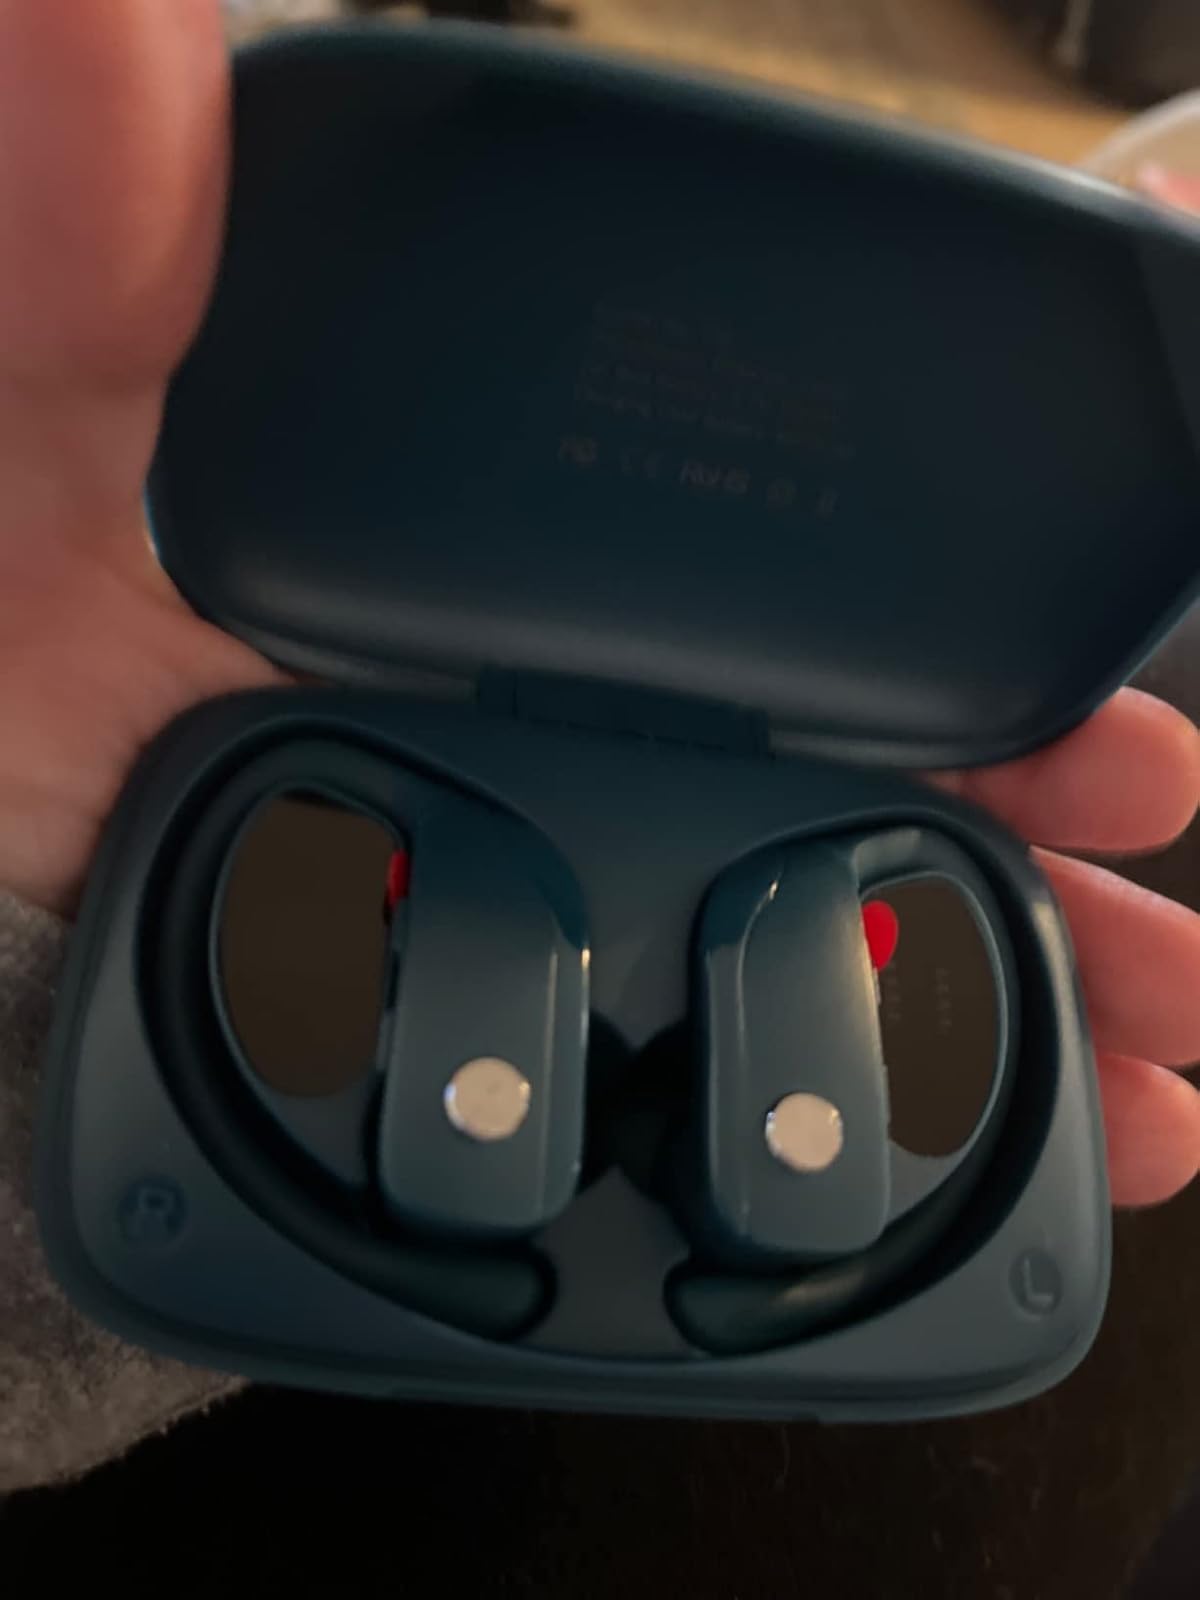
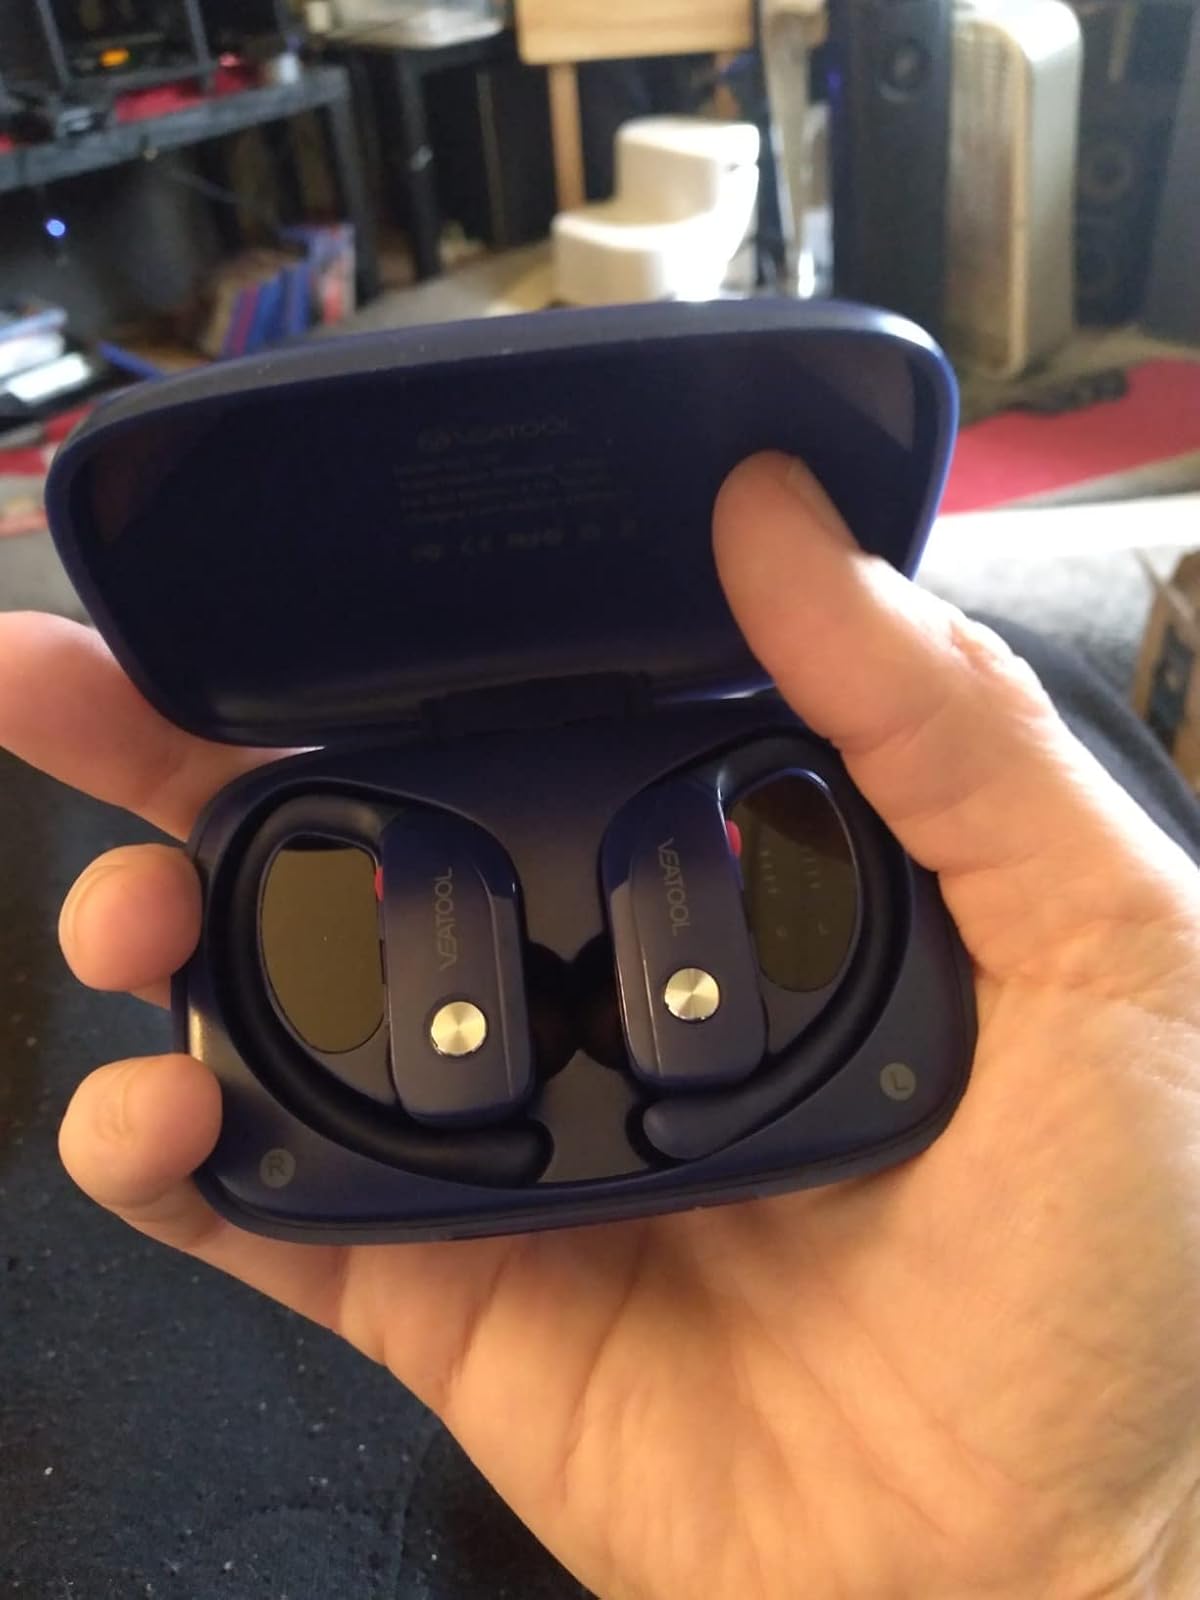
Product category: earbuds
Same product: no